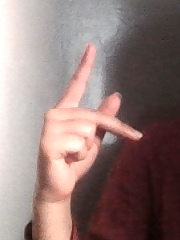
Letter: dha